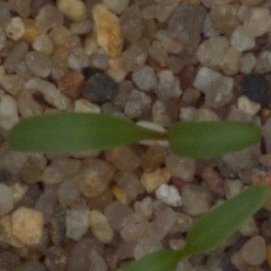
Label: sugar_beet